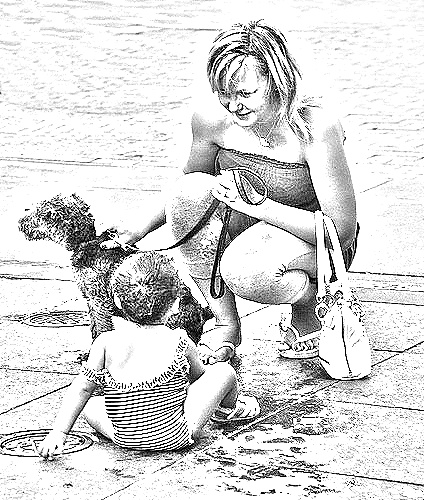
Portrait style: Sketch Portrait